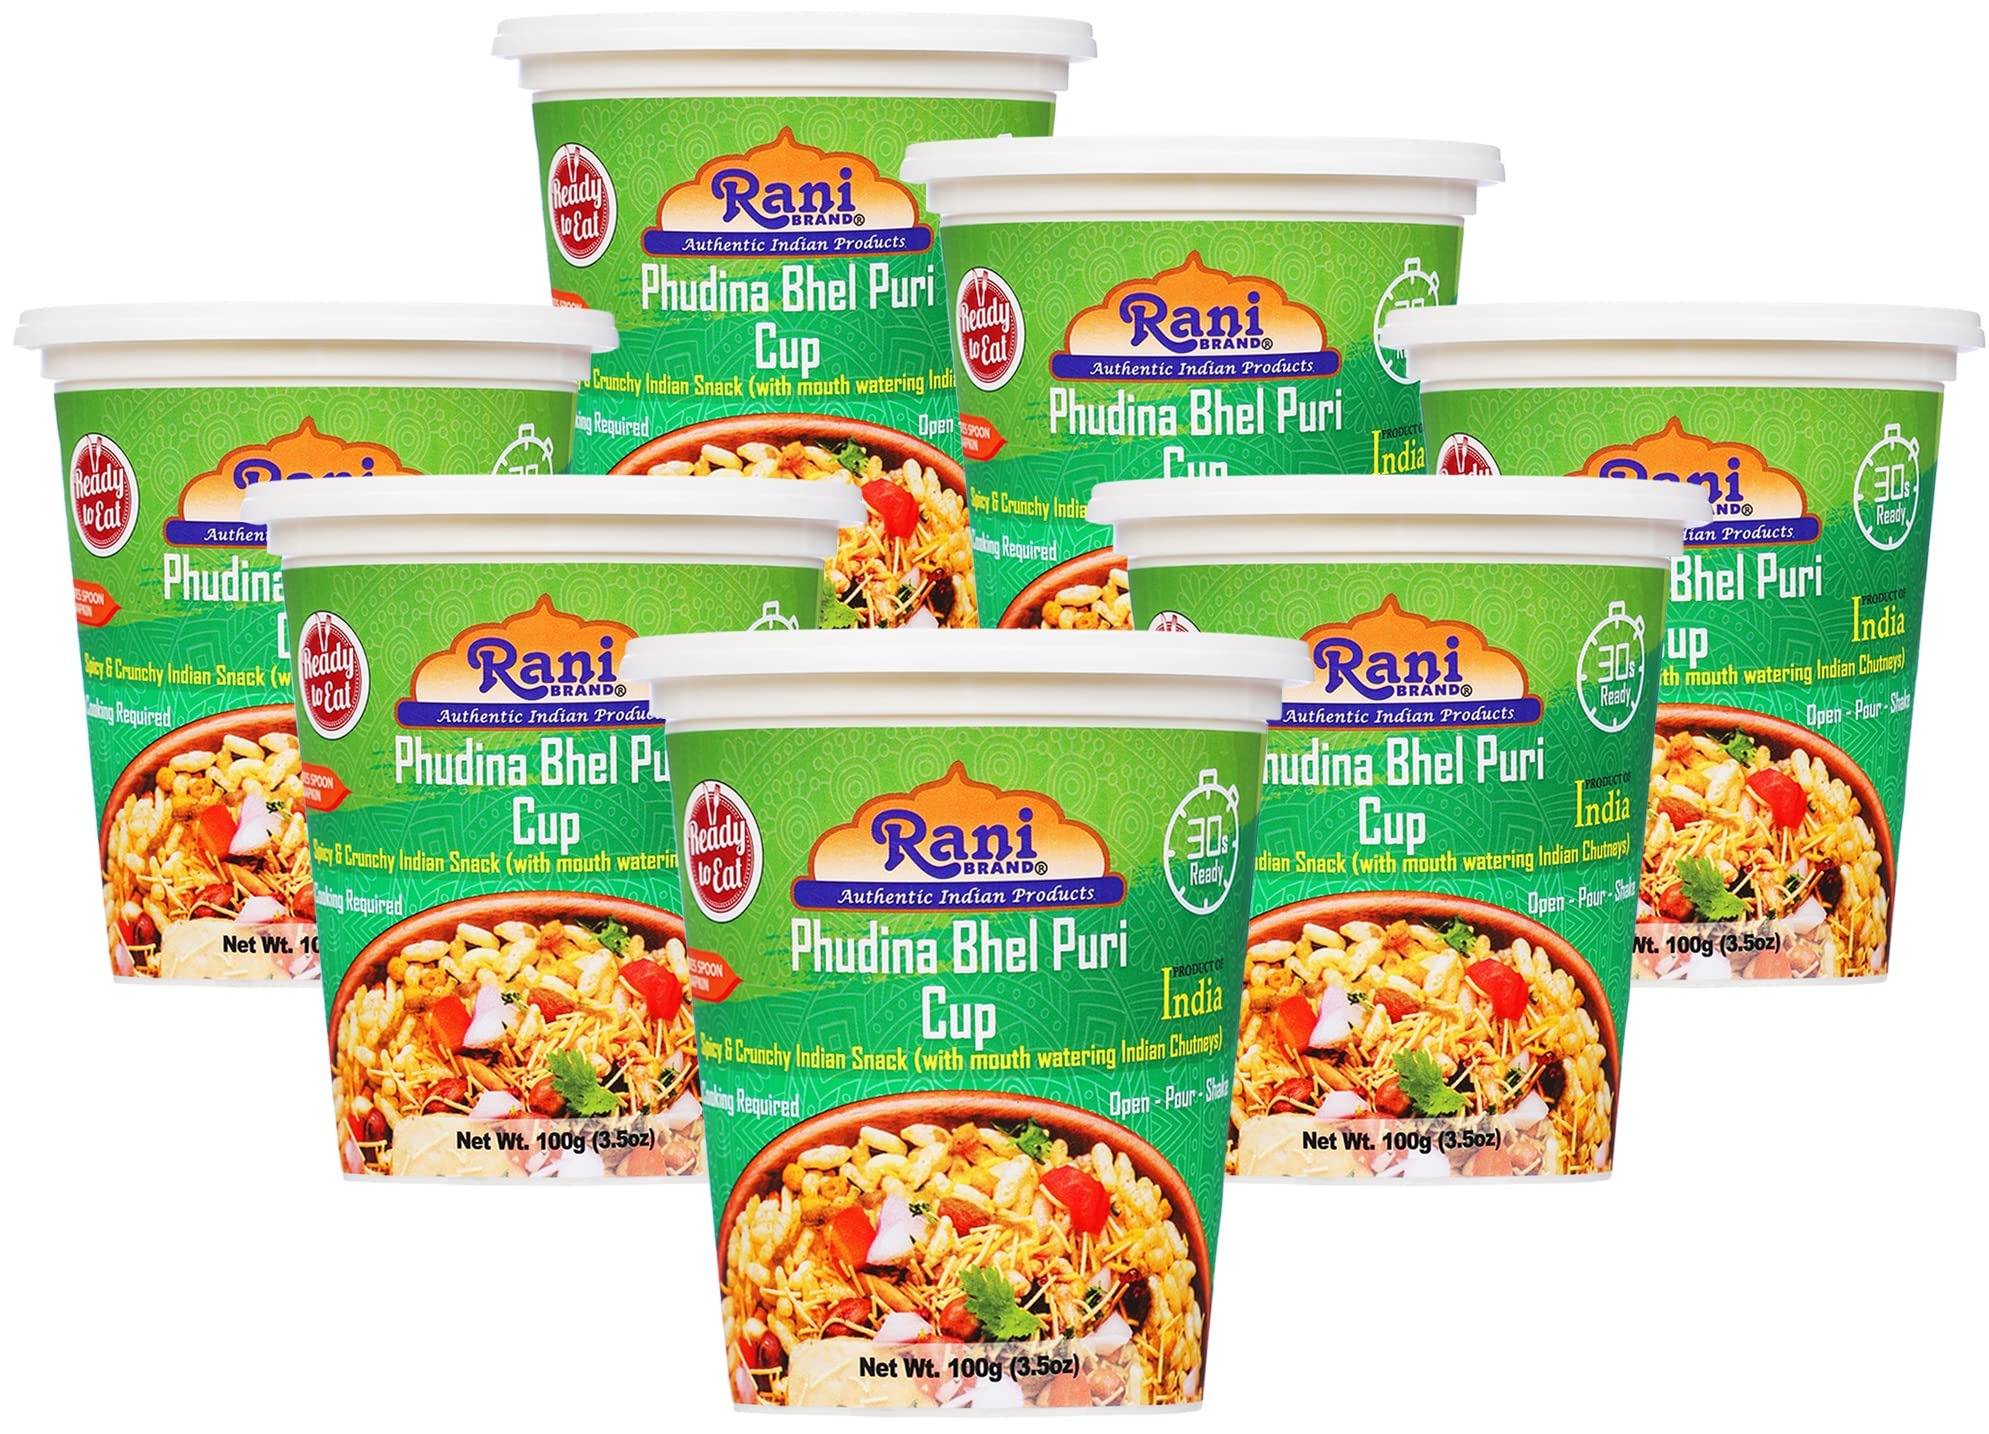
Item Name: Rani Pudina Bhel Puri Cup (Spicy & Crunchy Indian Snack w/ mouth watering Indian Chutneys) 3.5oz (100g), Pack of 6+1 FREE ~ Ready to Eat | Vegan | NON-GMO | Indian Origin
Bullet Point 1: You'll LOVE our Pudina Bhel Puri Cup by Rani Brand--Here's Why:
Bullet Point 2: ❤️NO ADDED COLOR, Vegan Spicy & Crunchy snack with Indian Chutney inside!
Bullet Point 3: ❤️Pack of 6+1 FREE! No Cooking Required & comes with spoon for mixing & napkin.
Bullet Point 4: ❤️Ready to eat in just 30 seconds! Just pour and shake and your snack is ready to go!
Bullet Point 5: ❤️Net Wt. 3.5oz (100g) x Pack of 6 + 1 FREE ~ Packed in resealable Plastic Cup to provide a convenient storage for your snack!
Product Description: Bhel Puri, is not just a mouth watering snacks, it's the fond memory of India that takes you back to the exostic Chaats of Bombay and Juhu Chowpatty. Loved by people from North to South, it promises to satisfy tradition and authentic taste. Go ahead, open a pack, and indulge in the tangiest snacks of India. Our world famous chutneys inside the pack make our promise and guarantee of flavor.
Value: 24.5
Unit: Ounce

Price: 19.99